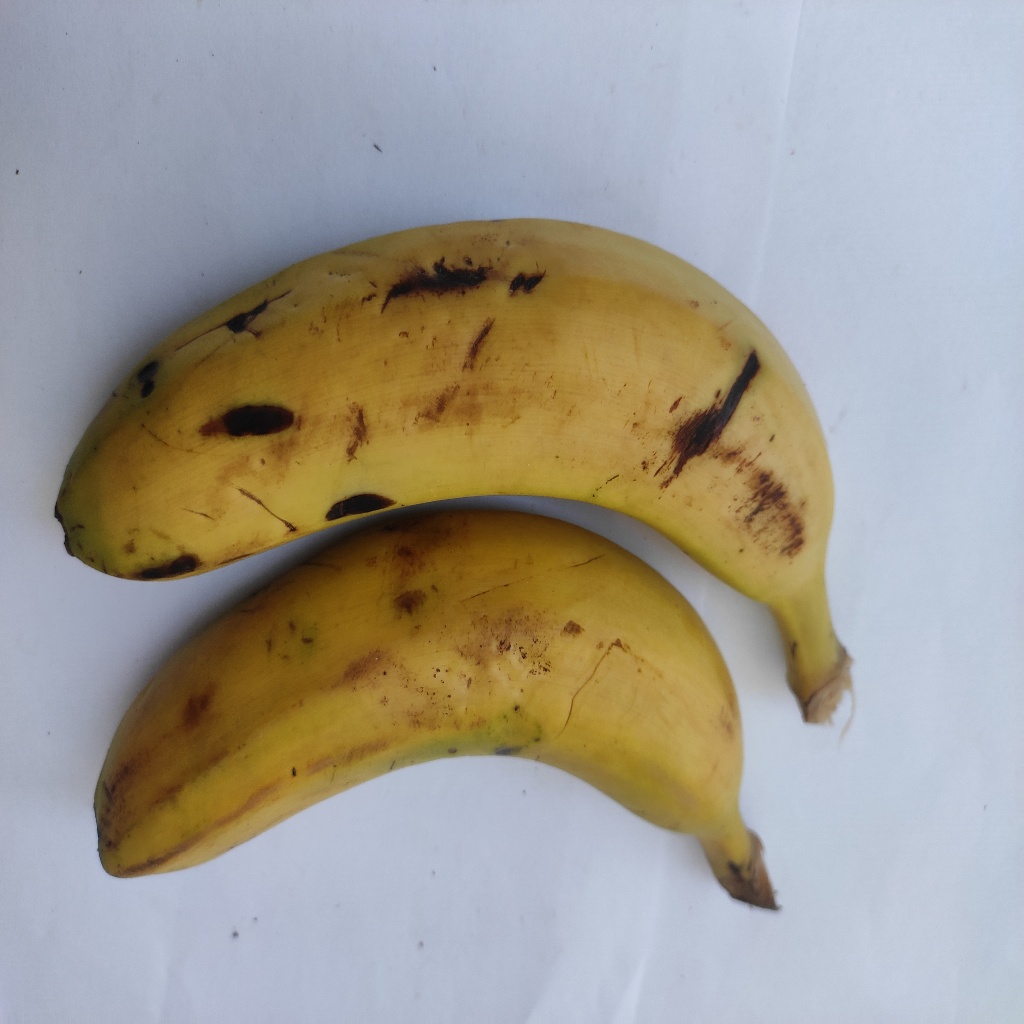
Crop: banana
Quality class: Class_A